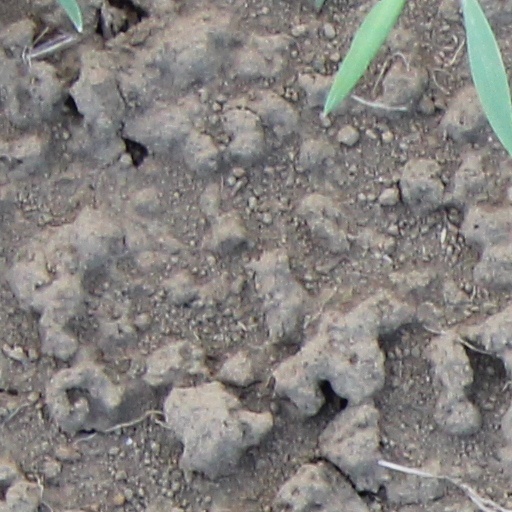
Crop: wheat